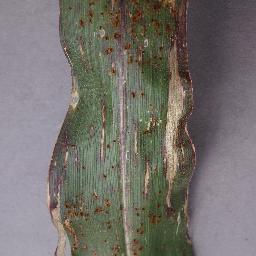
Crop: corn
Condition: (maize)_northern_blight